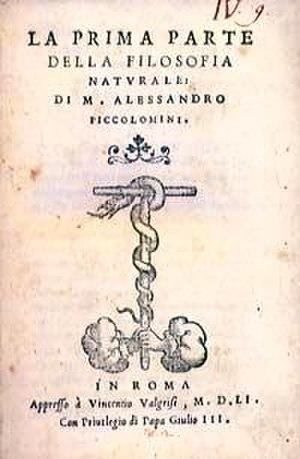
Alexandre Piccolomini est un humaniste et philosophe toscan, qui joua un rôle considérable dans la promotion du toscan en tant que langue philosophique et scientifique, au détriment des langues anciennes.